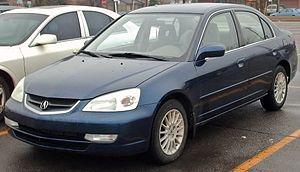
Acura est la marque haut de gamme de la firme japonaise Honda créée en 1986 et utilisée aux États-Unis, au Canada, au Mexique, à Hong Kong, en Chine depuis 2006, en Russie depuis 2014 et au Koweït depuis 2015. Ces produits visent les secteurs des automobiles de milieu et de haut de gamme. Le projet de Honda d'introduire la marque sur son marché intérieur japonais en 2008 est finalement suspendu, pour des motifs économiques, en premier lieu de la crise financière mondiale de 2007-2008.